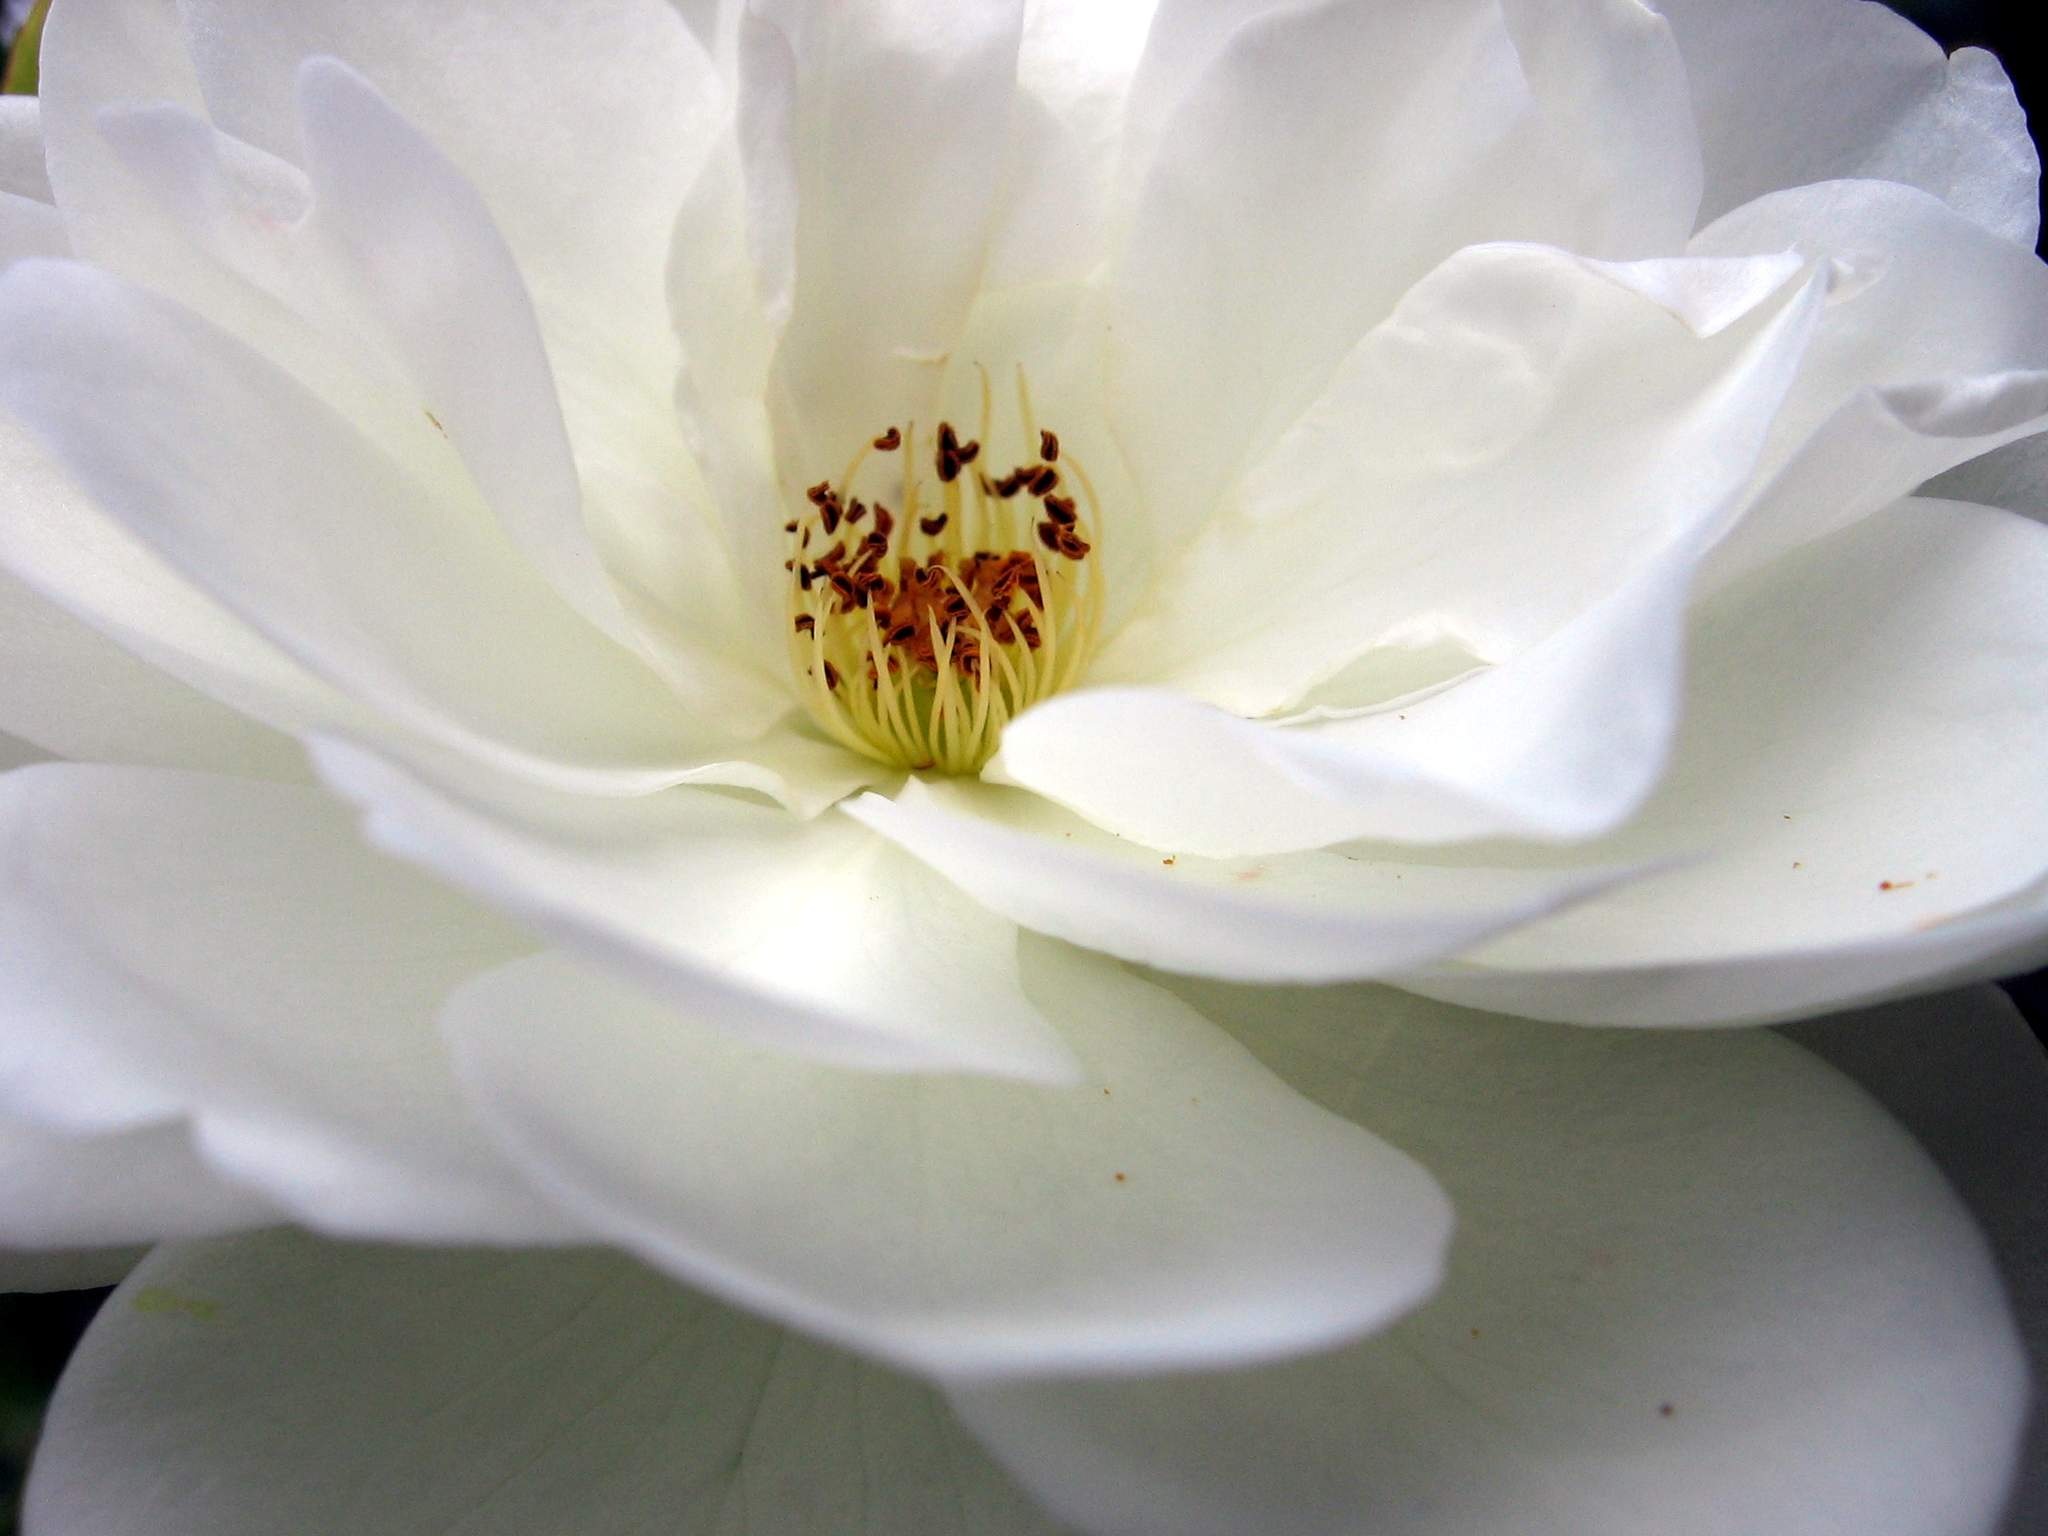
nature, blossom, light, plant, white, flower, petal, bloom, summer, floral, love, rose, spring, peace, fresh, calm, botany, garden, death, close, wedding, sacred lotus, flora, botanical, close up, formal, outdoors, gardening, lotus, vibrant, attractive, peony, regal, macro photography, flowering plant, land plant